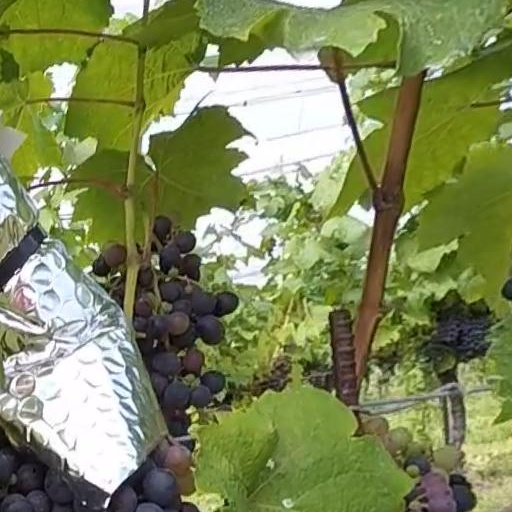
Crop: grape